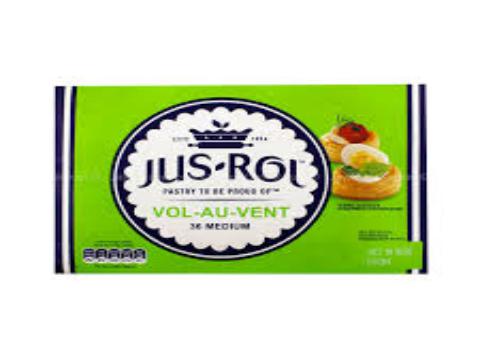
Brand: Jus-Rol
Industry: Food